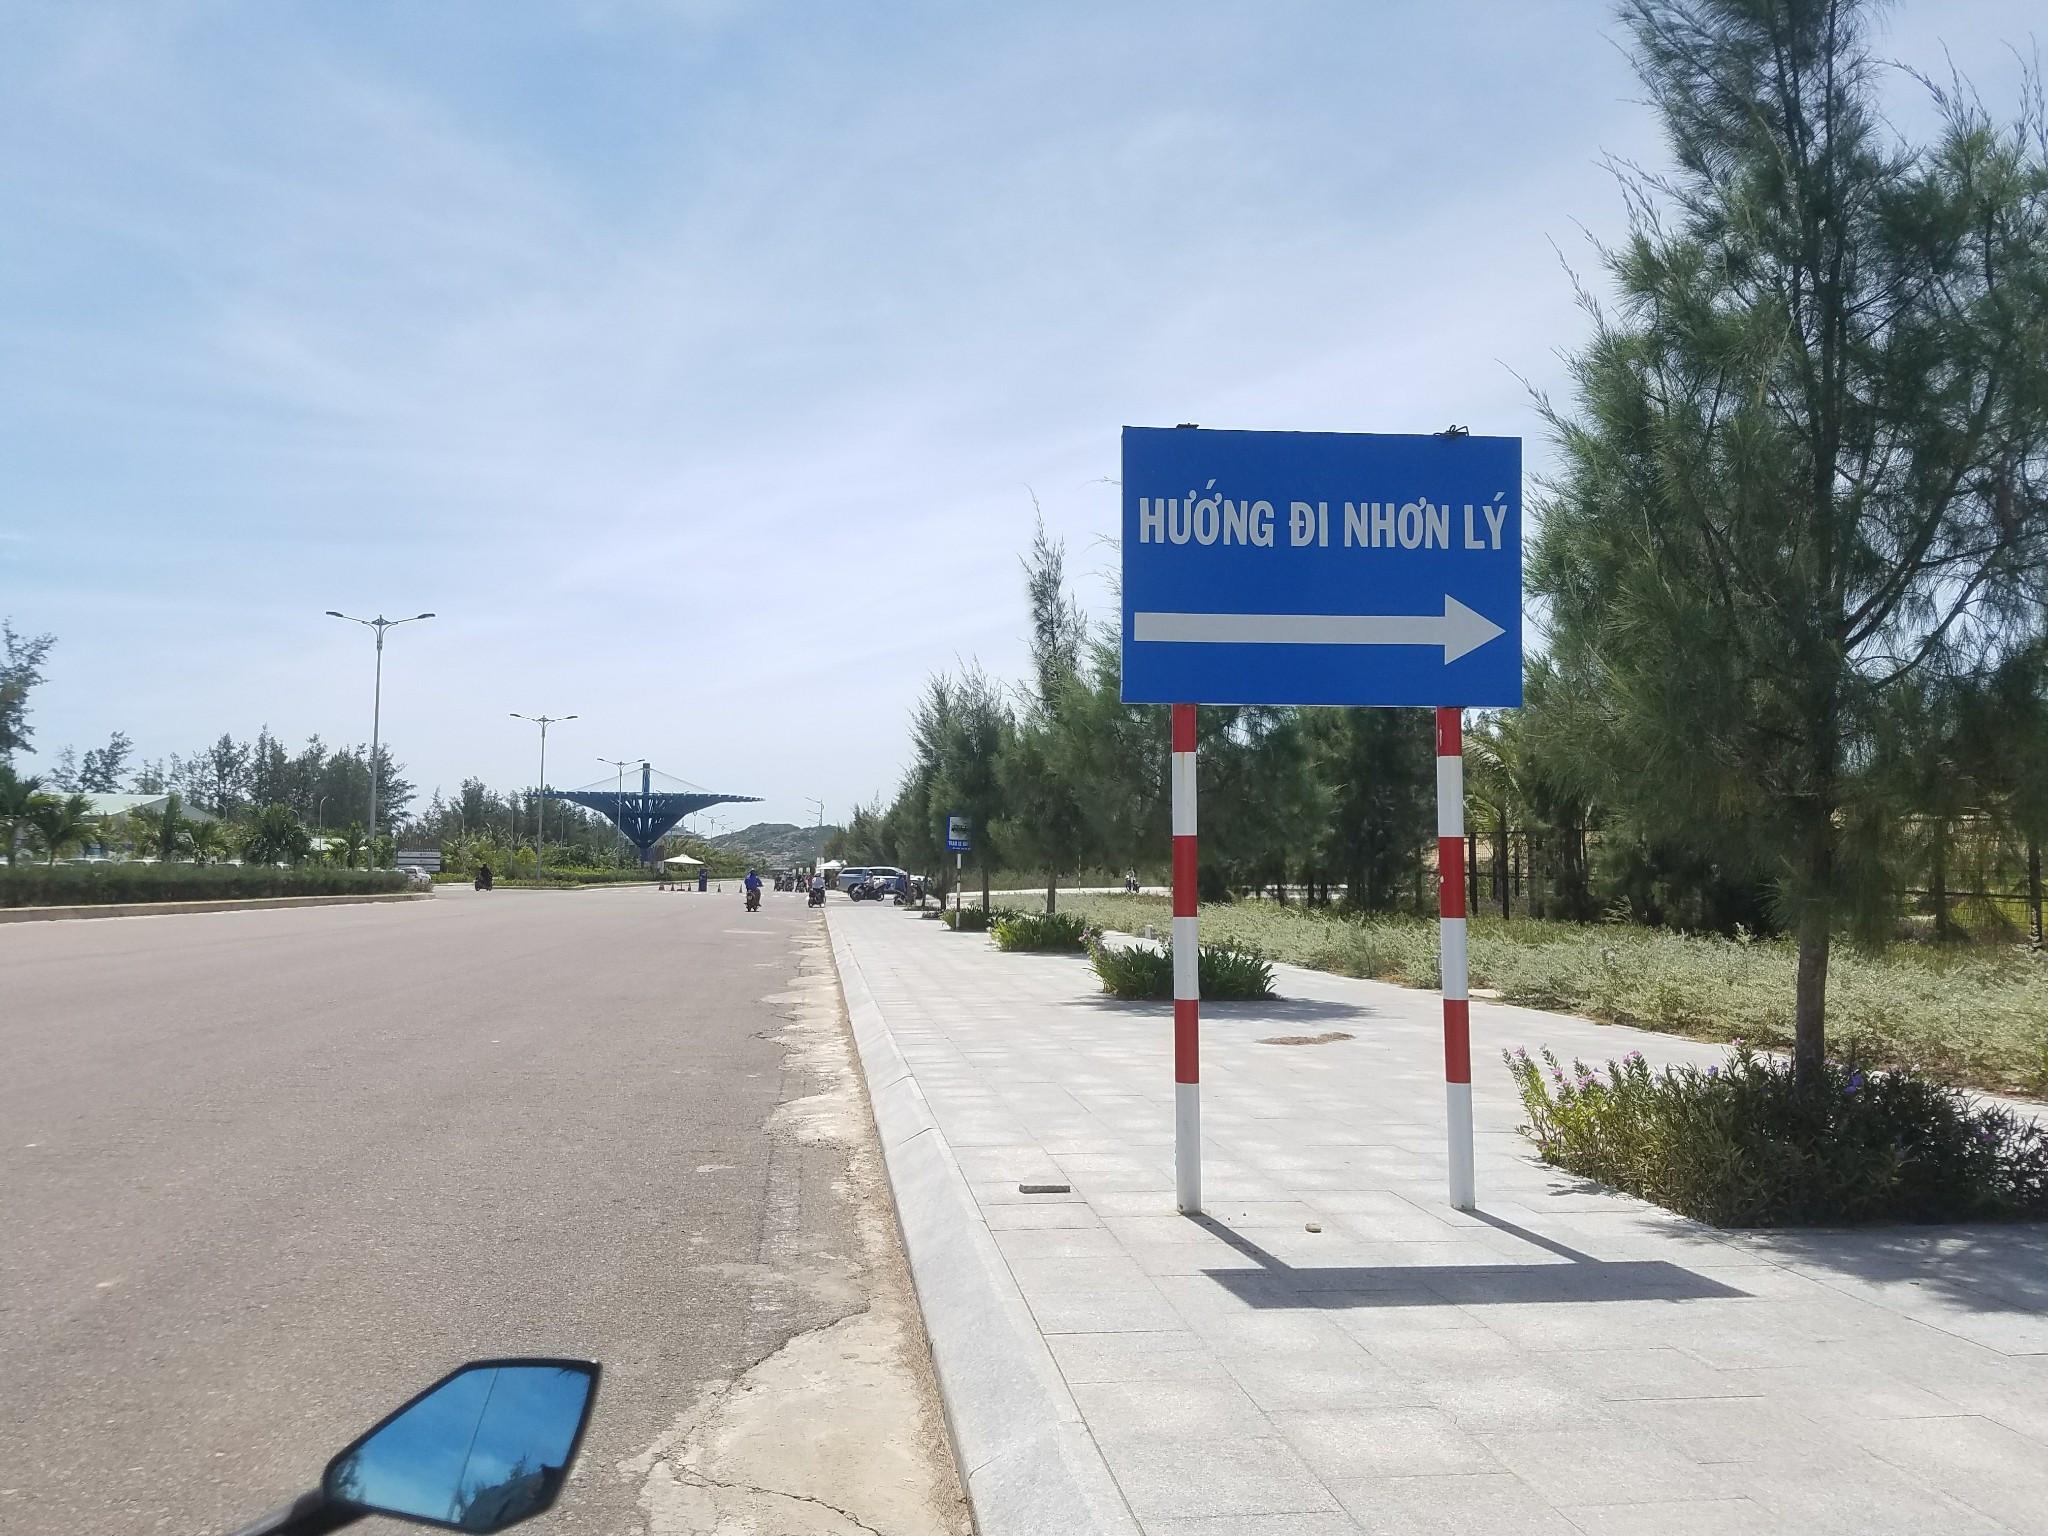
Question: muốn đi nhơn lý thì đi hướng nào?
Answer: rẽ phải